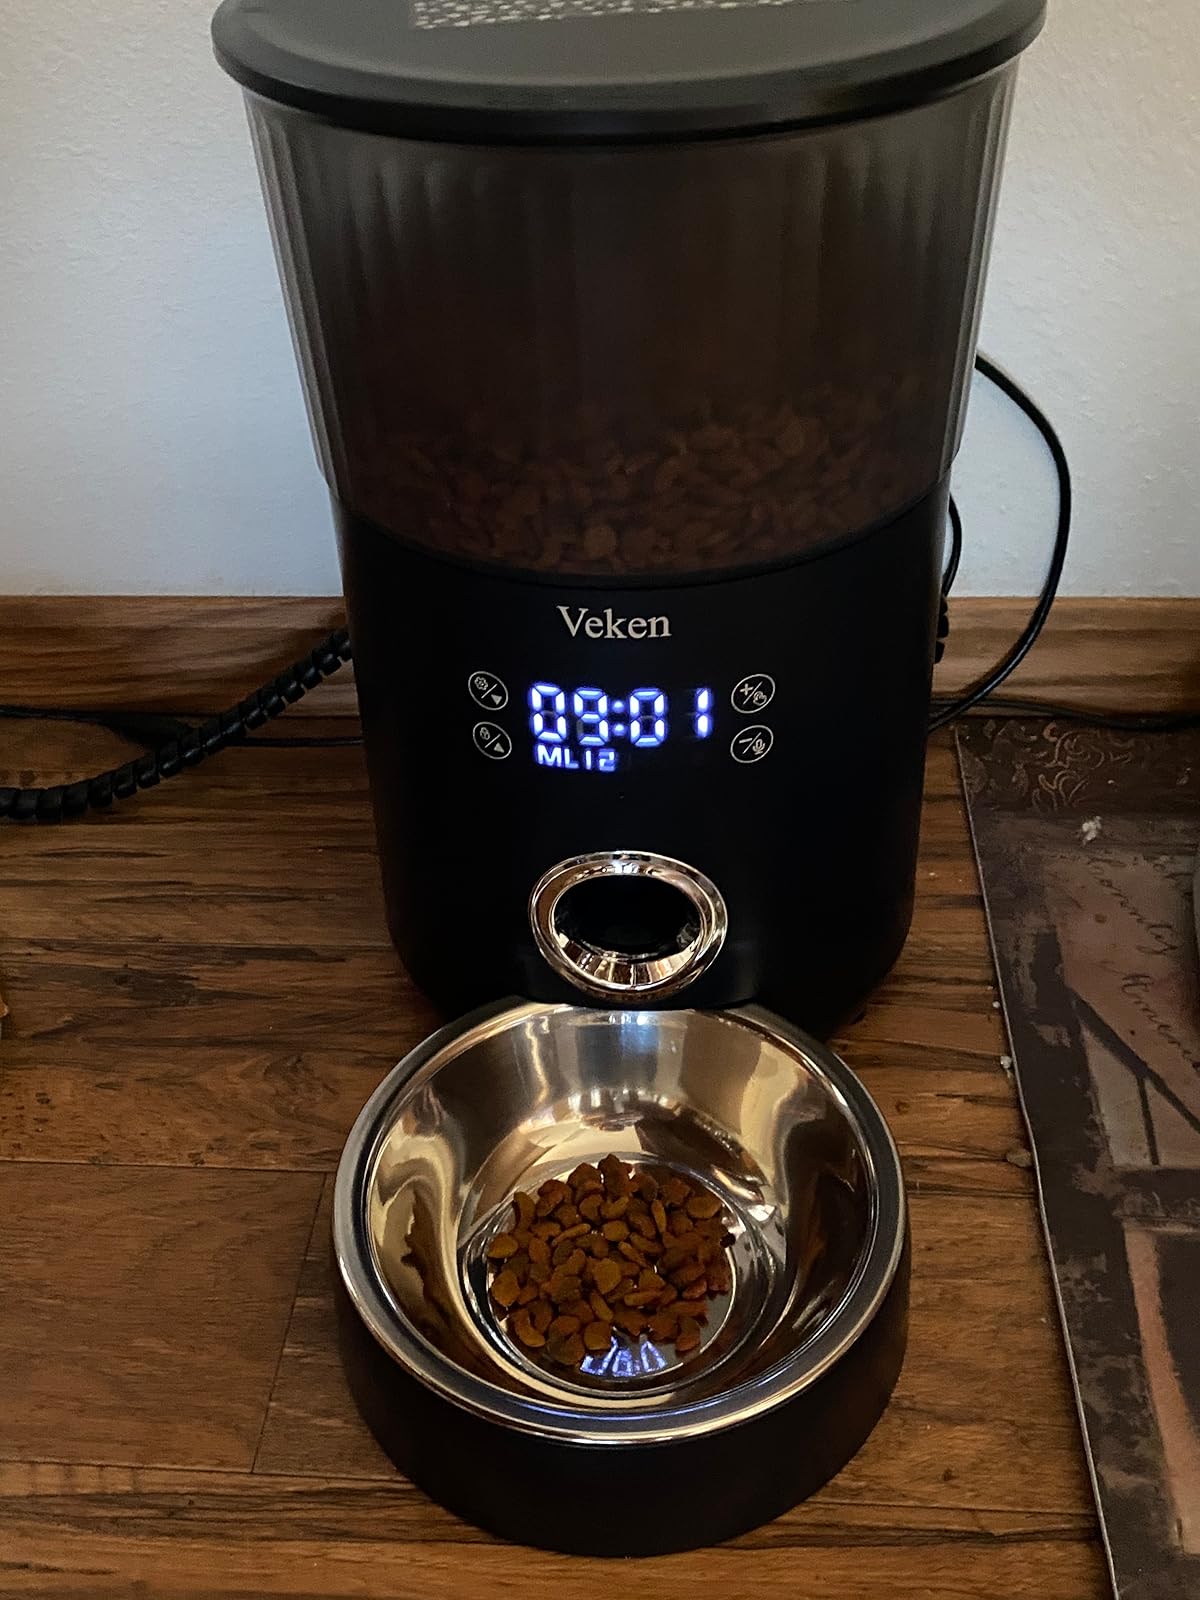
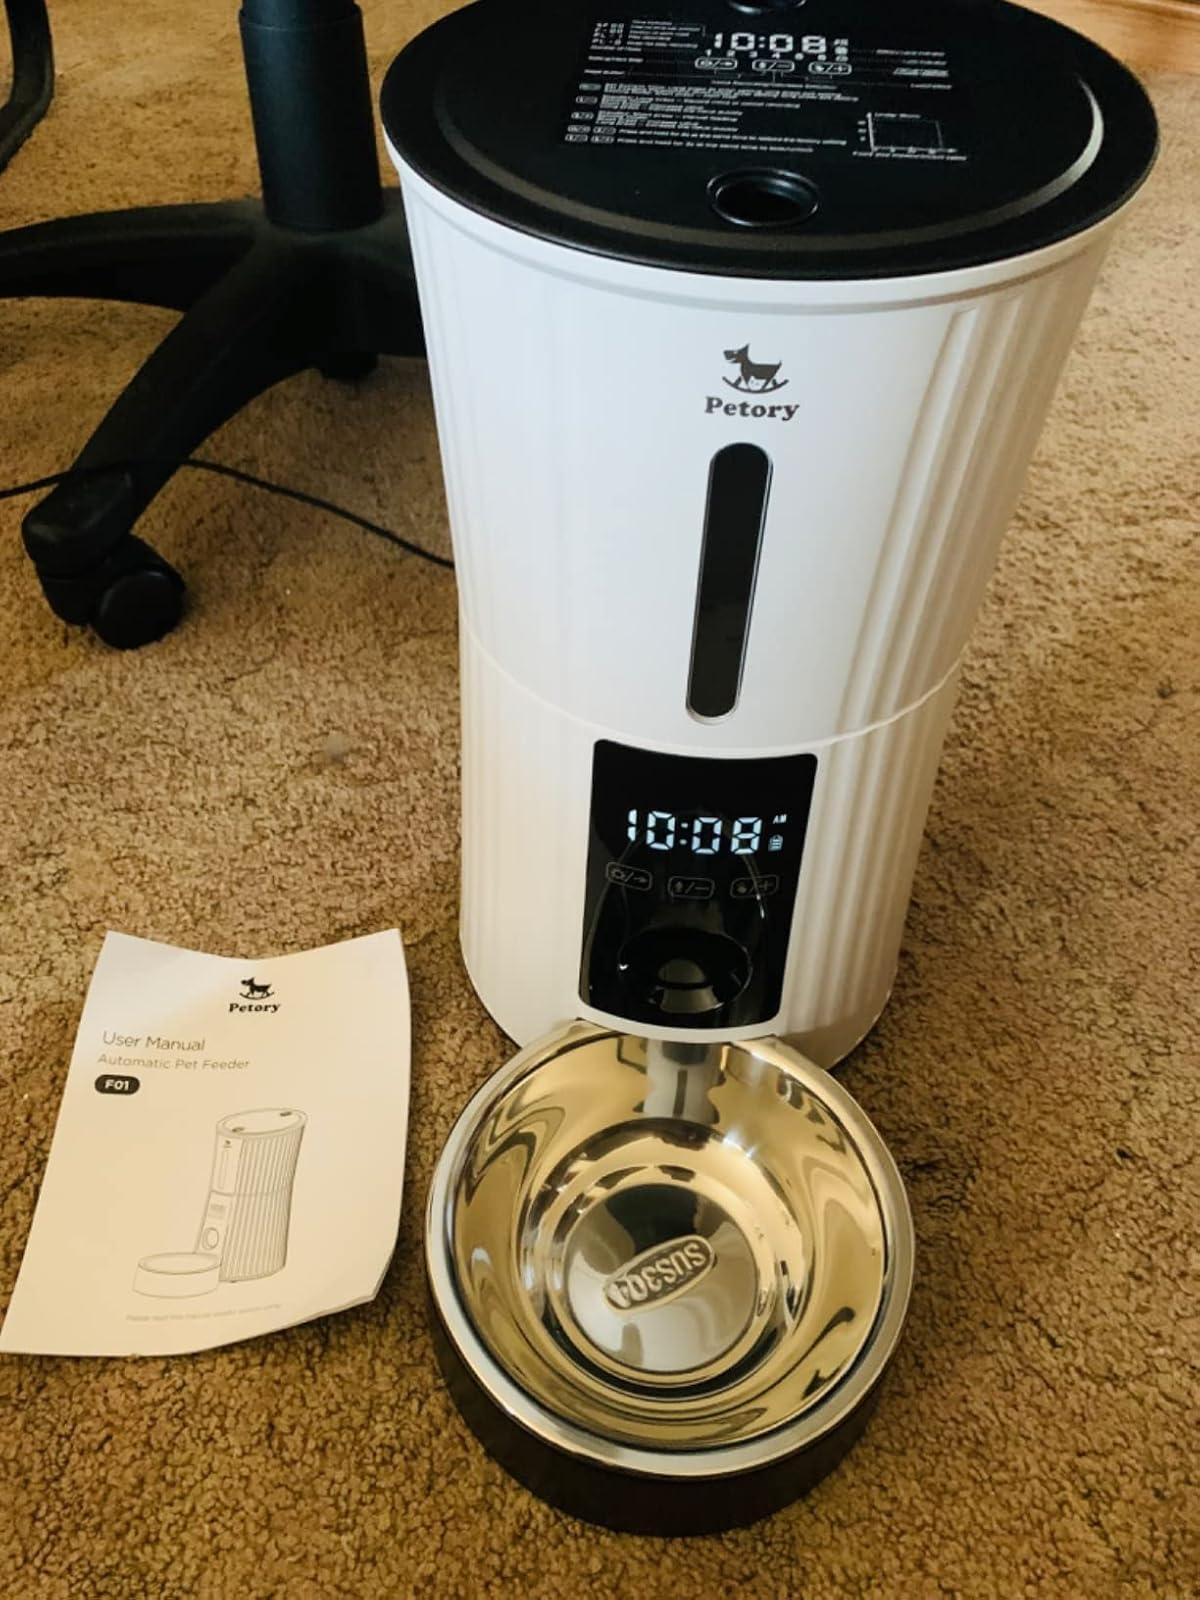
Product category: items_feeder
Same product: no